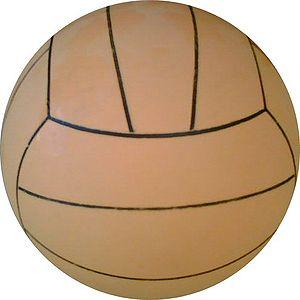
Le water-polo est un sport collectif aquatique opposant deux formations de sept joueurs. Il fut codifié dans le Royaume-Uni à la fin du XIXᵉ siècle et devint sport olympique en 1900 pour les hommes, et en 2000 pour les femmes.
La pratique du kayak-polo en compétition est soumise à un règlement de jeu.